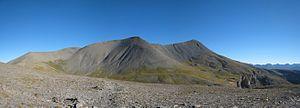
Le mont Mounier en été
Le mont Mounier est un sommet de 2 817 mètres d'altitude situé dans la partie méridionale de la chaîne des Alpes et plus particulièrement dans le département des Alpes-Maritimes. Le Cians y prend sa source entre les vallées du Var à l'ouest et de la Tinée à l'est. Il est inclus dans le parc national du Mercantour. Le nom du sommet signifie littéralement « mont noir ». Le Mounier est un des sommets les plus connus dans les Alpes-Maritimes.